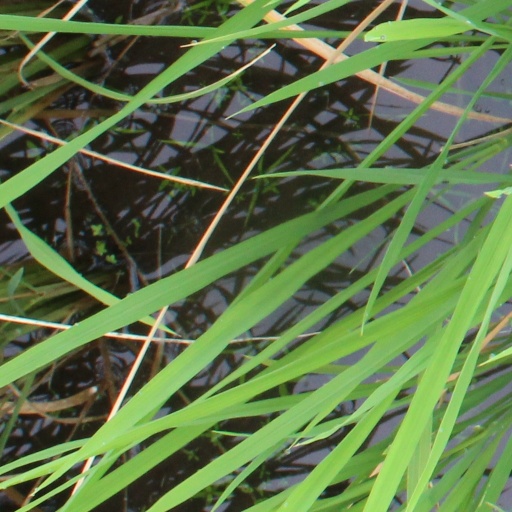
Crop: rice